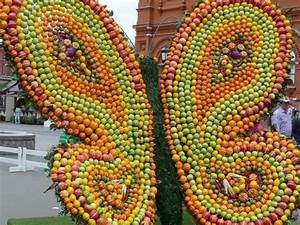
Label: farfalla